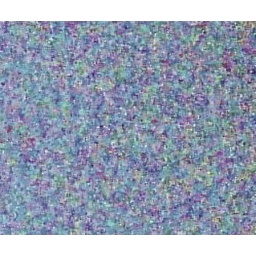
aimed at the blue sky the camera shows writing all over